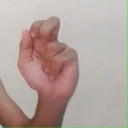
अक्षर: ढ